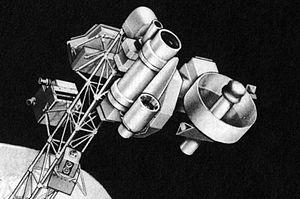
Le programme Voyager est un programme d'exploration robotique de l'agence spatiale américaine dont l'objectif est d'étudier les planètes extérieures du Système solaire. Il comprend deux sondes spatiales identiques Voyager 1 et Voyager 2 lancées en 1977 qui ont survolé les planètes Jupiter, Saturne, Uranus, Neptune ainsi que 48 de leurs satellites. Les données collectées par les 9 instruments portés par chaque sonde en font sans doute la mission d'exploration du Système solaire la plus fructueuse sur le plan scientifique de toute l'histoire spatiale. Les sondes Voyager sont les premières à effectuer un survol d'Uranus et Neptune et les secondes à étudier Jupiter et Saturne après les sondes Pioneer 10 et 11. Voyager 1 et 2 ont permis d'obtenir des informations détaillées sur l'atmosphère de Jupiter, Saturne et Uranus. Elles ont révélé de nombreux détails sur la structure des anneaux de Saturne, permis de découvrir les anneaux de Jupiter et ont fourni les premières images détaillées des anneaux d'Uranus et de Neptune. Les sondes ont découvert en tout 33 nouvelles lunes. Elles ont révélé l'activité volcanique de Io et la structure étrange de la surface de la lune galiléenne Europe.